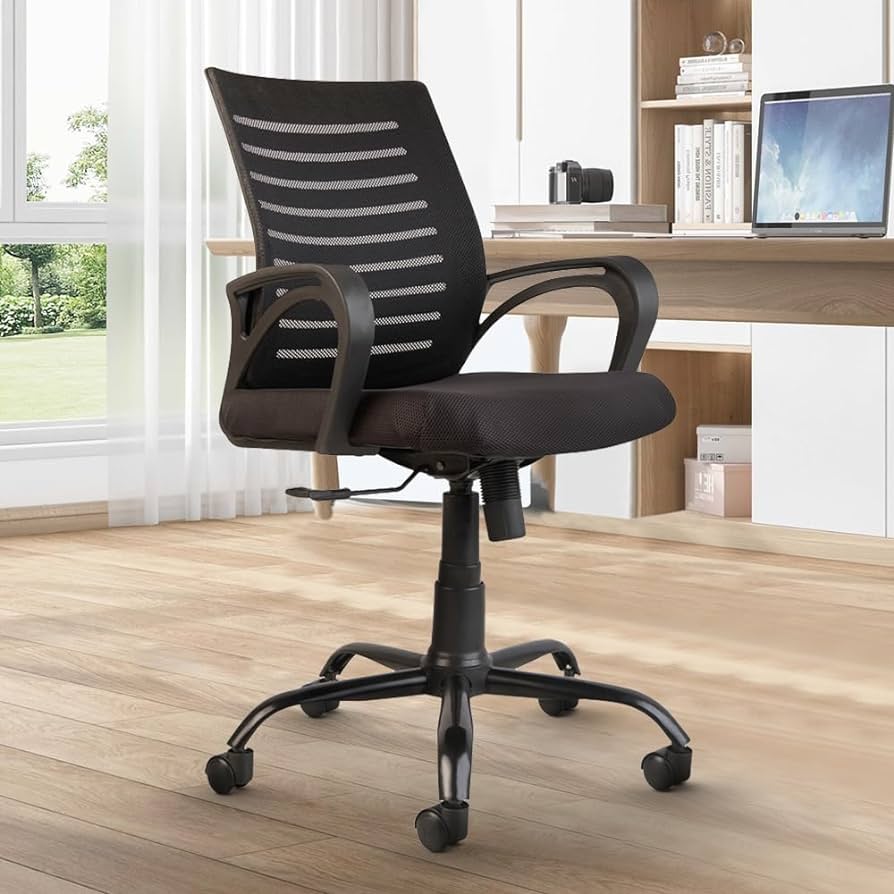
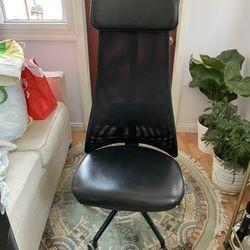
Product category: items_chair
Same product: no